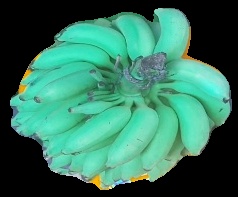
Variety: elakki-bale
Grade: grade2